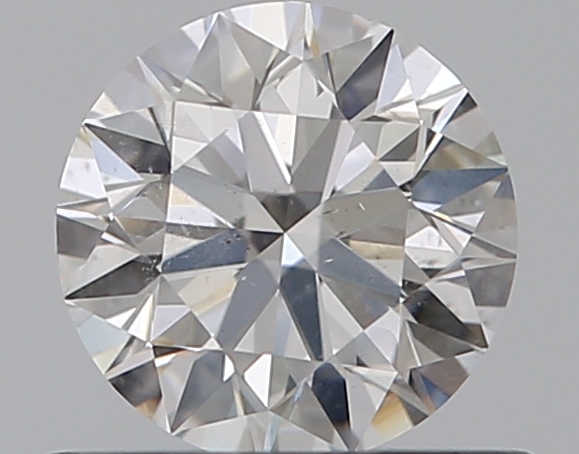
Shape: round
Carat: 0.5
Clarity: SI2
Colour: E
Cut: EX
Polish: EX
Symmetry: EX
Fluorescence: N
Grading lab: GIA
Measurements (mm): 5.05 x 5.08 x 3.15